Brooks Mansion

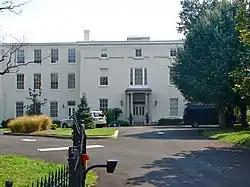
Brooks Mansion in 2011

Brooks Mansion is a Greek Revival plantation house and Category II Landmark owned by the District of Columbia government. It is located at 901 Newton Street, Northeast, Washington, D.C., in the Brookland neighborhood, next to the Brookland–CUA (WMATA station).